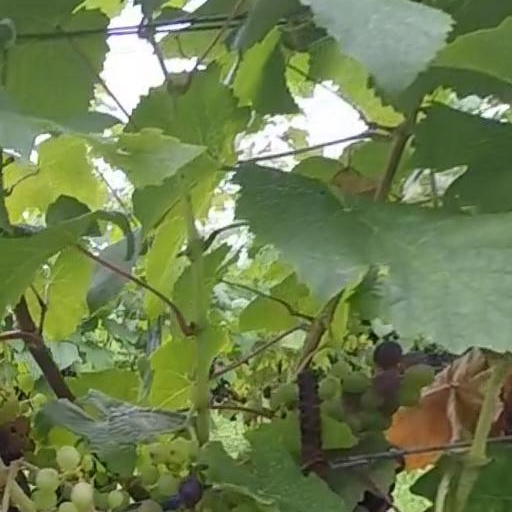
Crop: grape